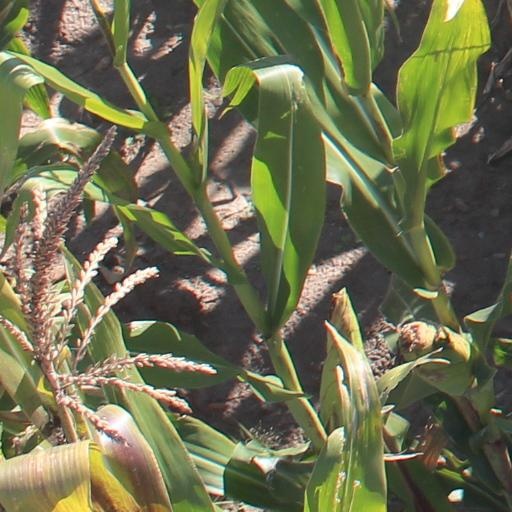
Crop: maize; corn